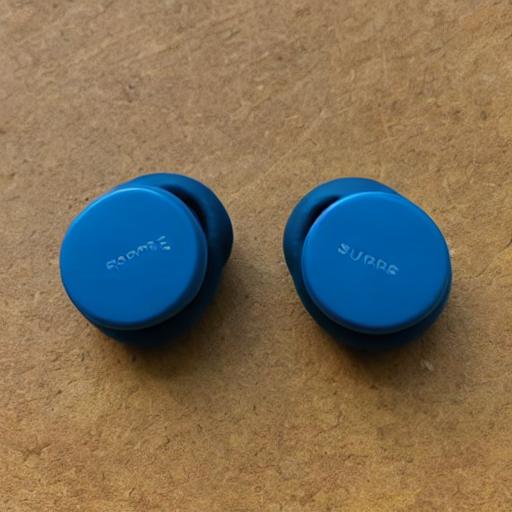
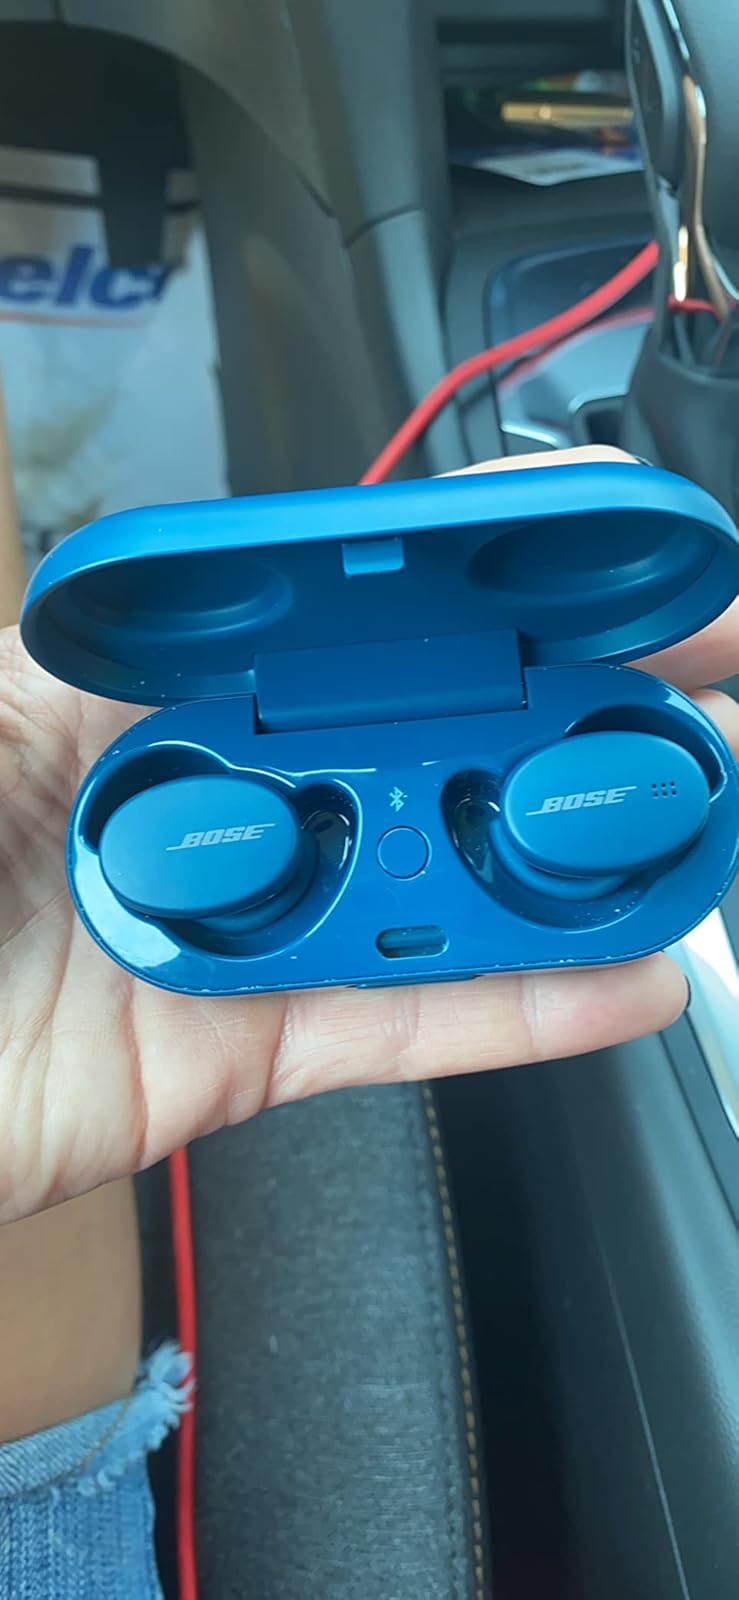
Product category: earbuds
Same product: no